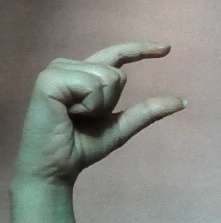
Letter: dal